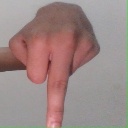
अक्षर: प